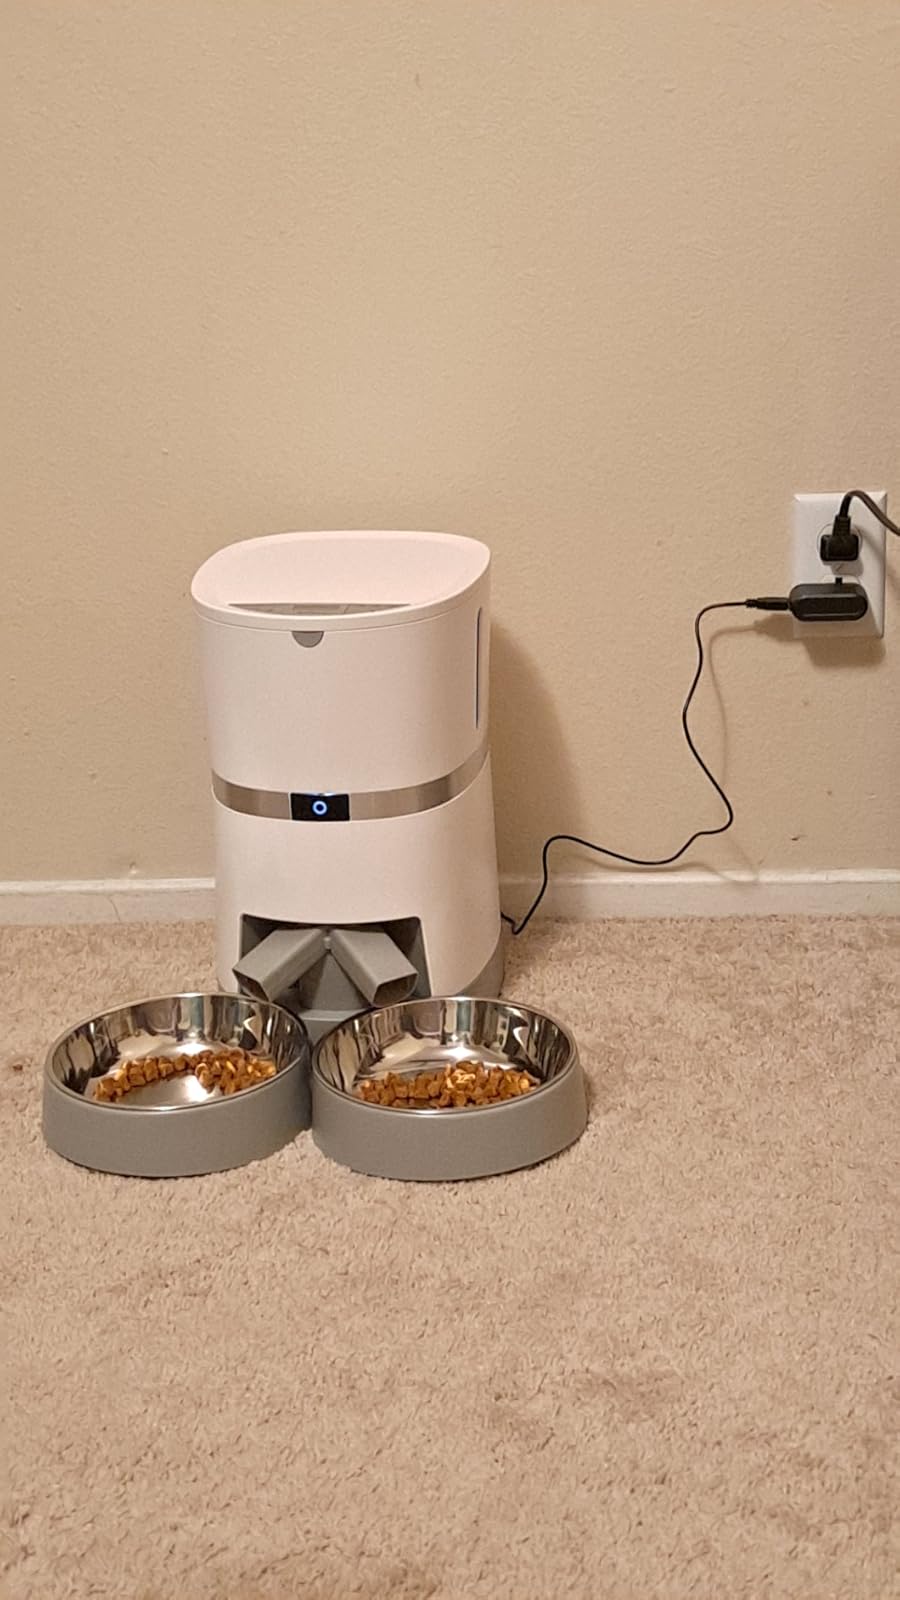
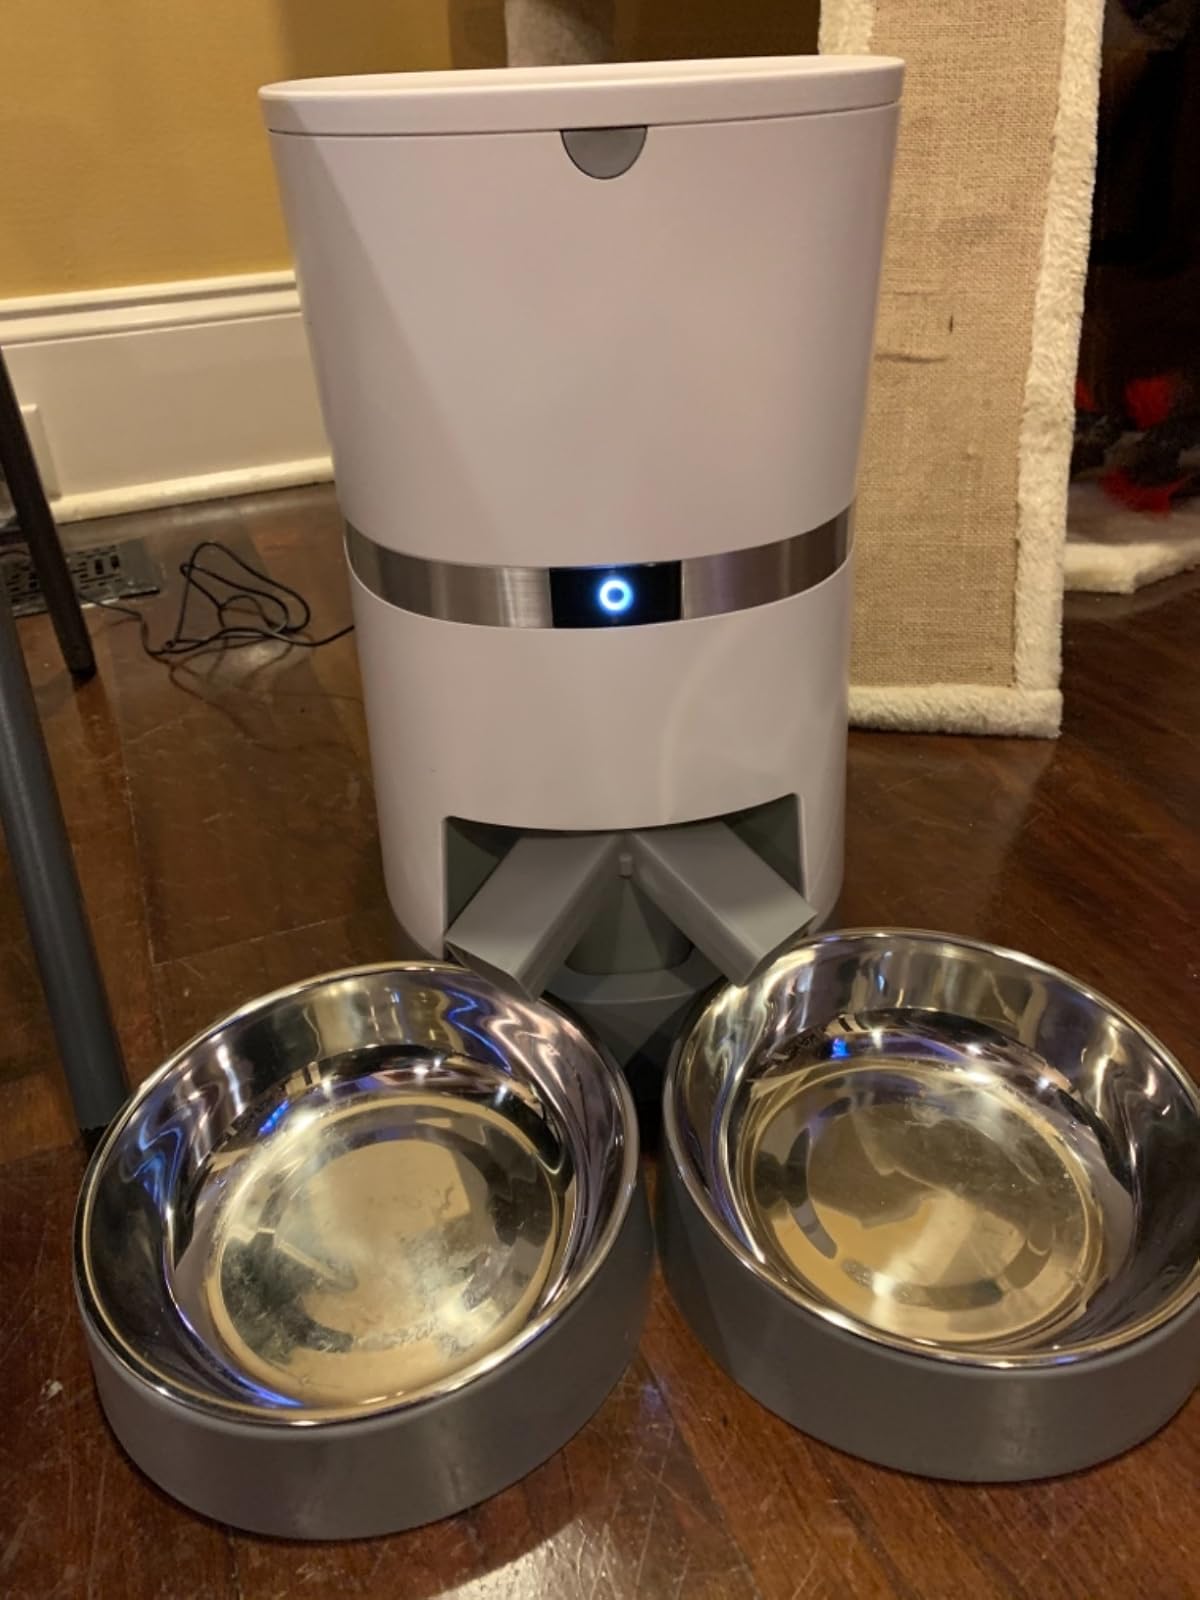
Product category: items_feeder
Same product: yes